Cell counting

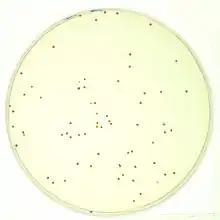
A picture of "Staphylococcus aureus" colonies growing on an agar plate (photographed in transmitted light). Such homogeneously spread colonies are suitable for CFU enumeration.

To quantify the number of cells in a culture, the cells can be simply plated on a petri dish with growth medium. If the cells are efficiently distributed on the plate, it can be generally assumed that each cell will give rise to a single colony or Colony Forming Unit (CFU). The colonies can then be counted, and based on the known volume of culture that was spread on the plate, the cell concentration can be calculated. This is often carried out following the ASTM D5465 standard.